Dewing Woodward

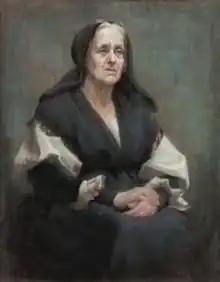
Woodward's "Tout Sera Bienot Fini", 1892

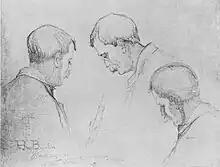
Woodward's 1917 portrait drawing of Poultney Bigelow, a writer and friend of Woodward's

Woodward began painting at a young age. A portrait she painted of her father when she was 11 years old was praised for its skillful and mature style. Woodward attended the Hattie Hall Seminary for Young Ladies in Williamsport. She later attended the Pennsylvania Academy of Fine Arts in Philadelphia, and the Academie Julian in Paris with Robert Fleury, Jacques Blanche, and Jean Francois Raffaelli. At age 26, Woodward was appointed art professor at the Female Institute of the University of Lewisburg (which later became part of Bucknell University). As the only art professor at the Female Institute, she taught 28-35 students in classes ranging from drawing to inks to china decoration to tapestry. In 1889, she became head of the art department at the Women's College of Baltimore (later Goucher College) and served as principal of Goucher's School of Art from 1891 to 1892. Branching beyond teaching art, Woodward was also a member of the Baltimore's Water-Color Club and Charcoal Club of Baltimore.